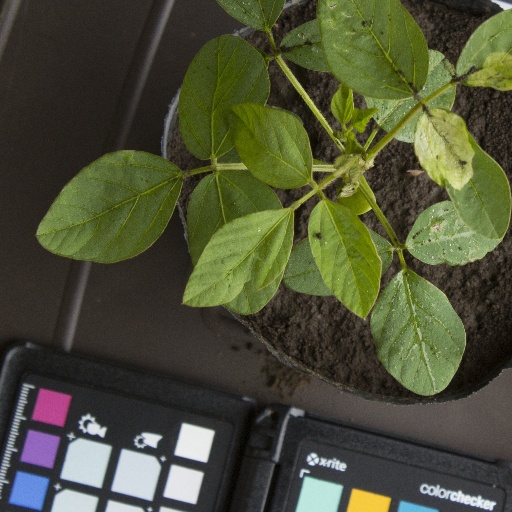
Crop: soybean